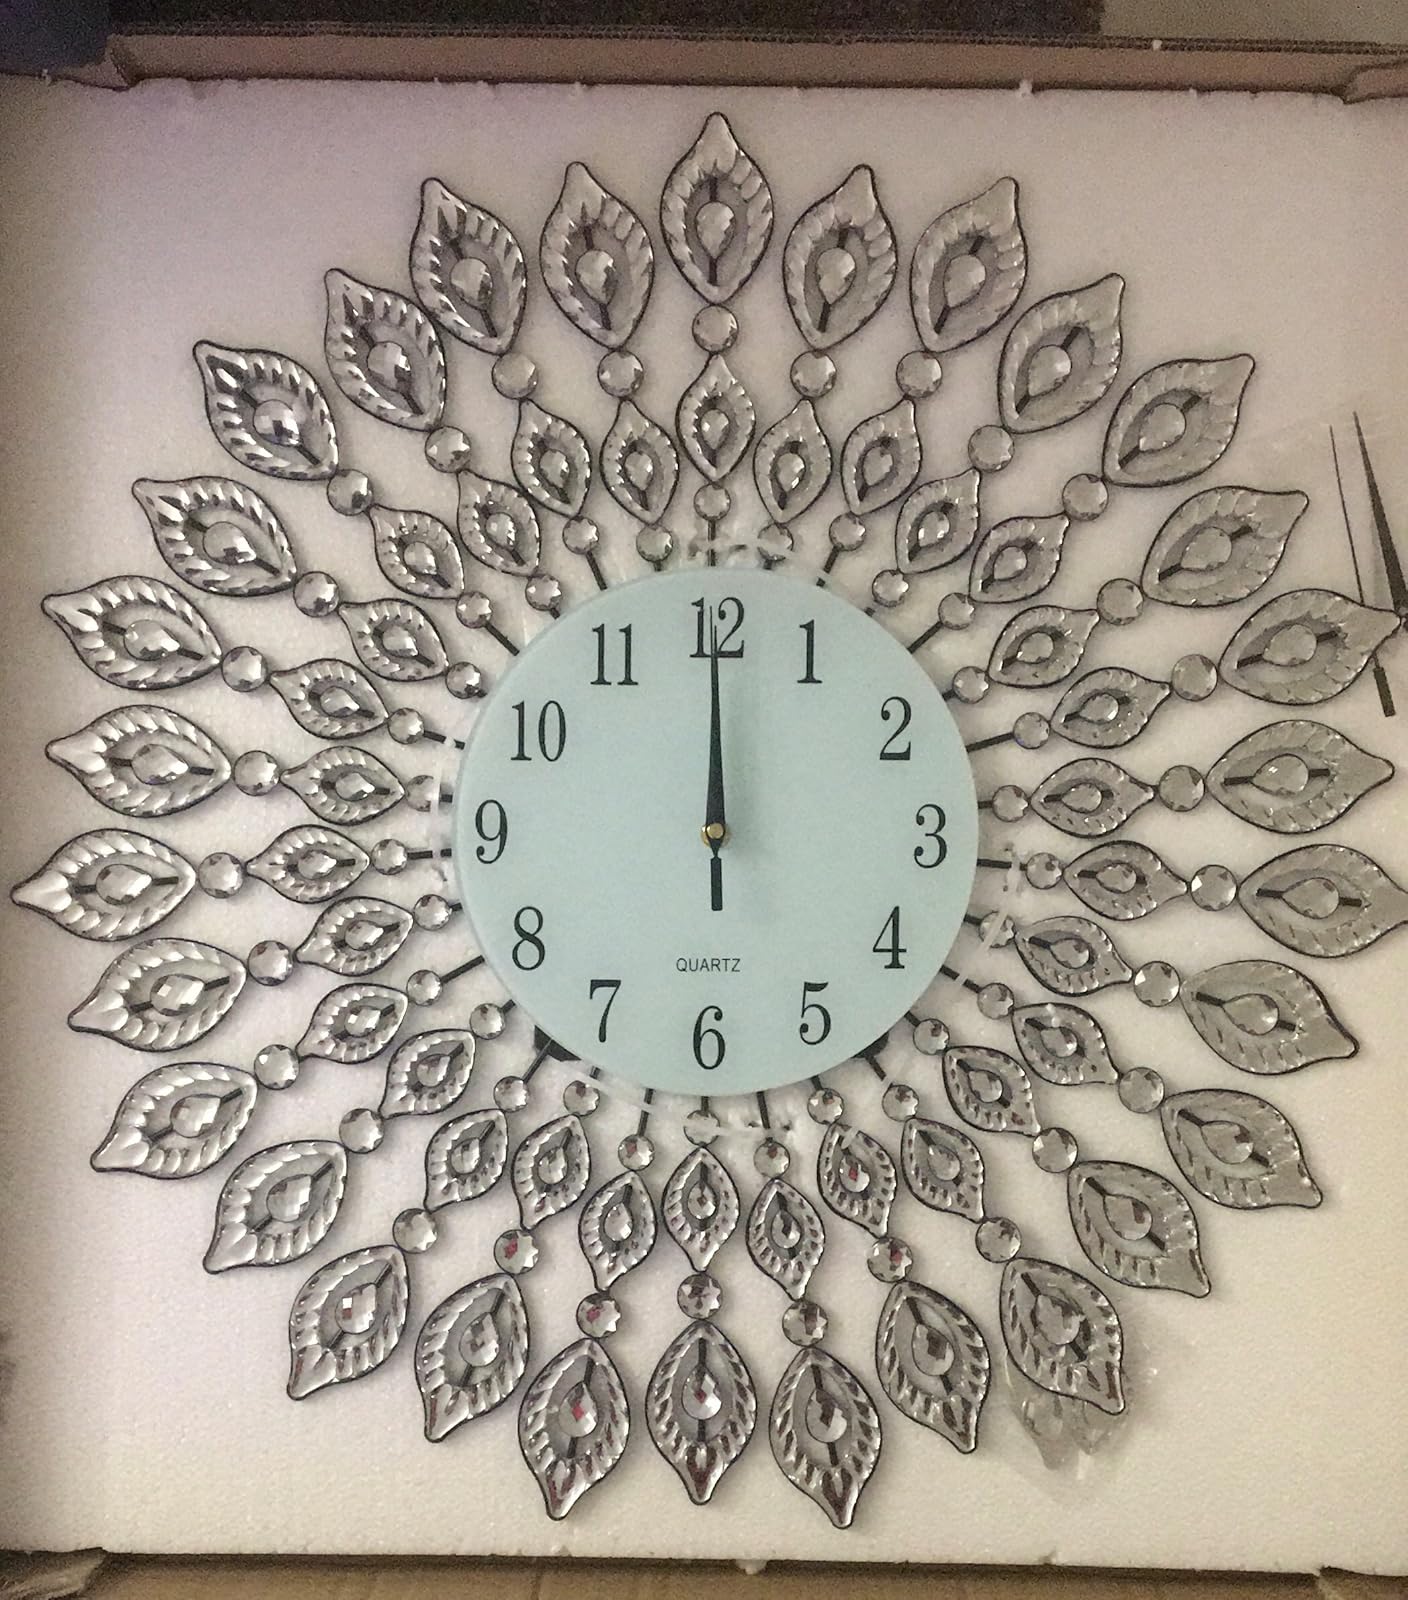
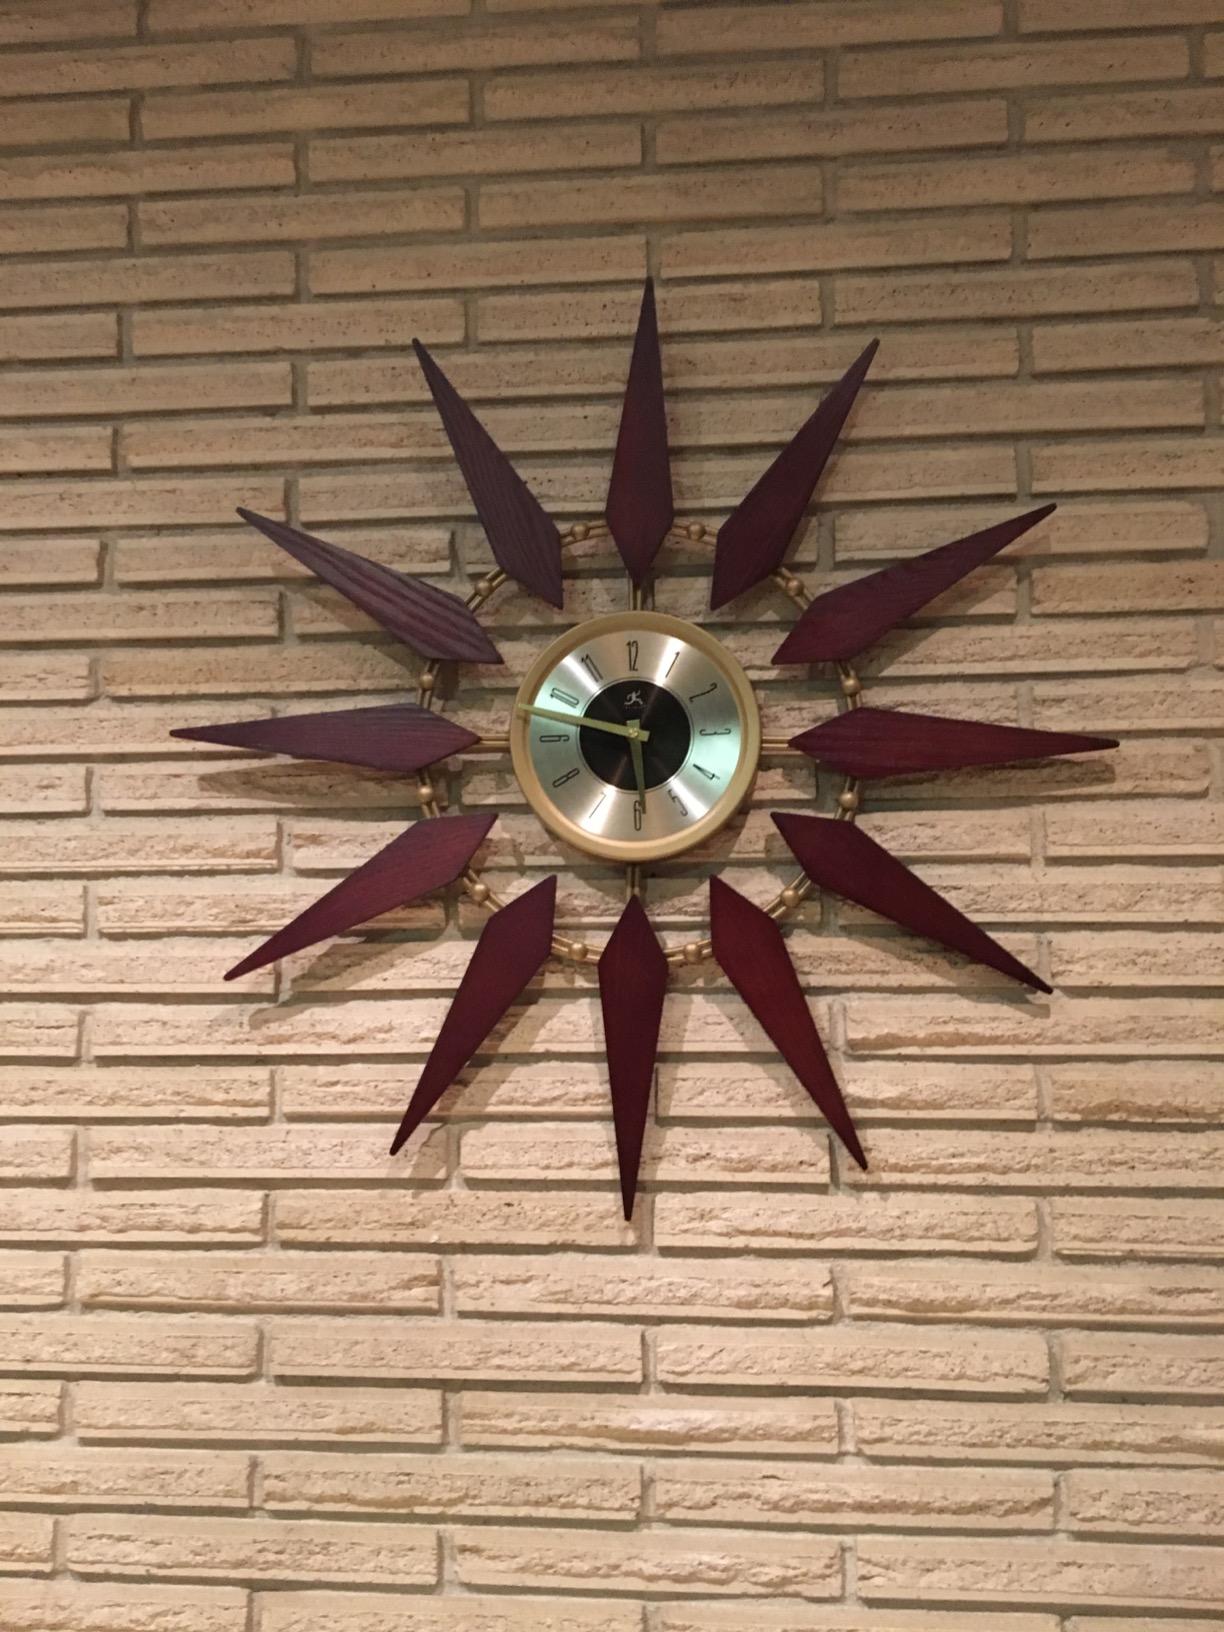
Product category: clock
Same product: no